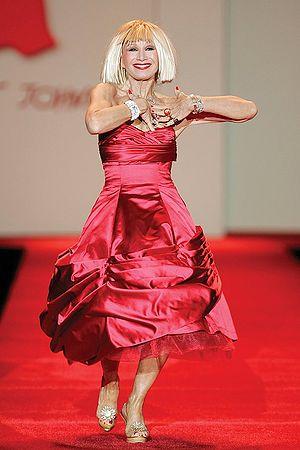
Betsey Johnson, née le 10 août 1942 à Wethersfield dans le Connecticut, est une créatrice de mode américaine connue pour ses créations féminines et fantasque. Beaucoup de ses créations sont considérées comme « dépassant les bornes ». Elle est également connue pour faire la roue à la fin de ses défilés de mode.